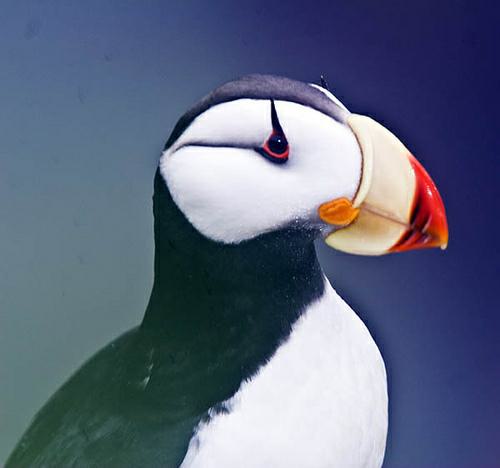
A photo of a horned puffin